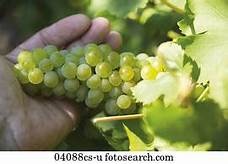
Label: grape